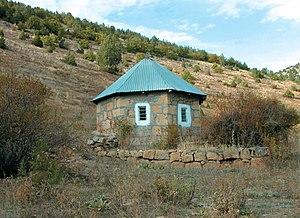
Otman Baba est un derviche du XVᵉ siècle qui a voyagé dans tout l'Empire ottoman. À partir de 1445, il gagne de nombreux partisans parmi les musulmans hétérodoxes en Bulgarie qui le vénèrent comme un saint.